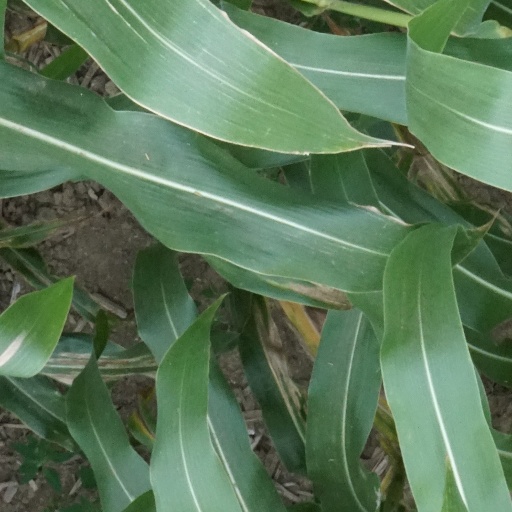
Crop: maize; corn